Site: brandenburg
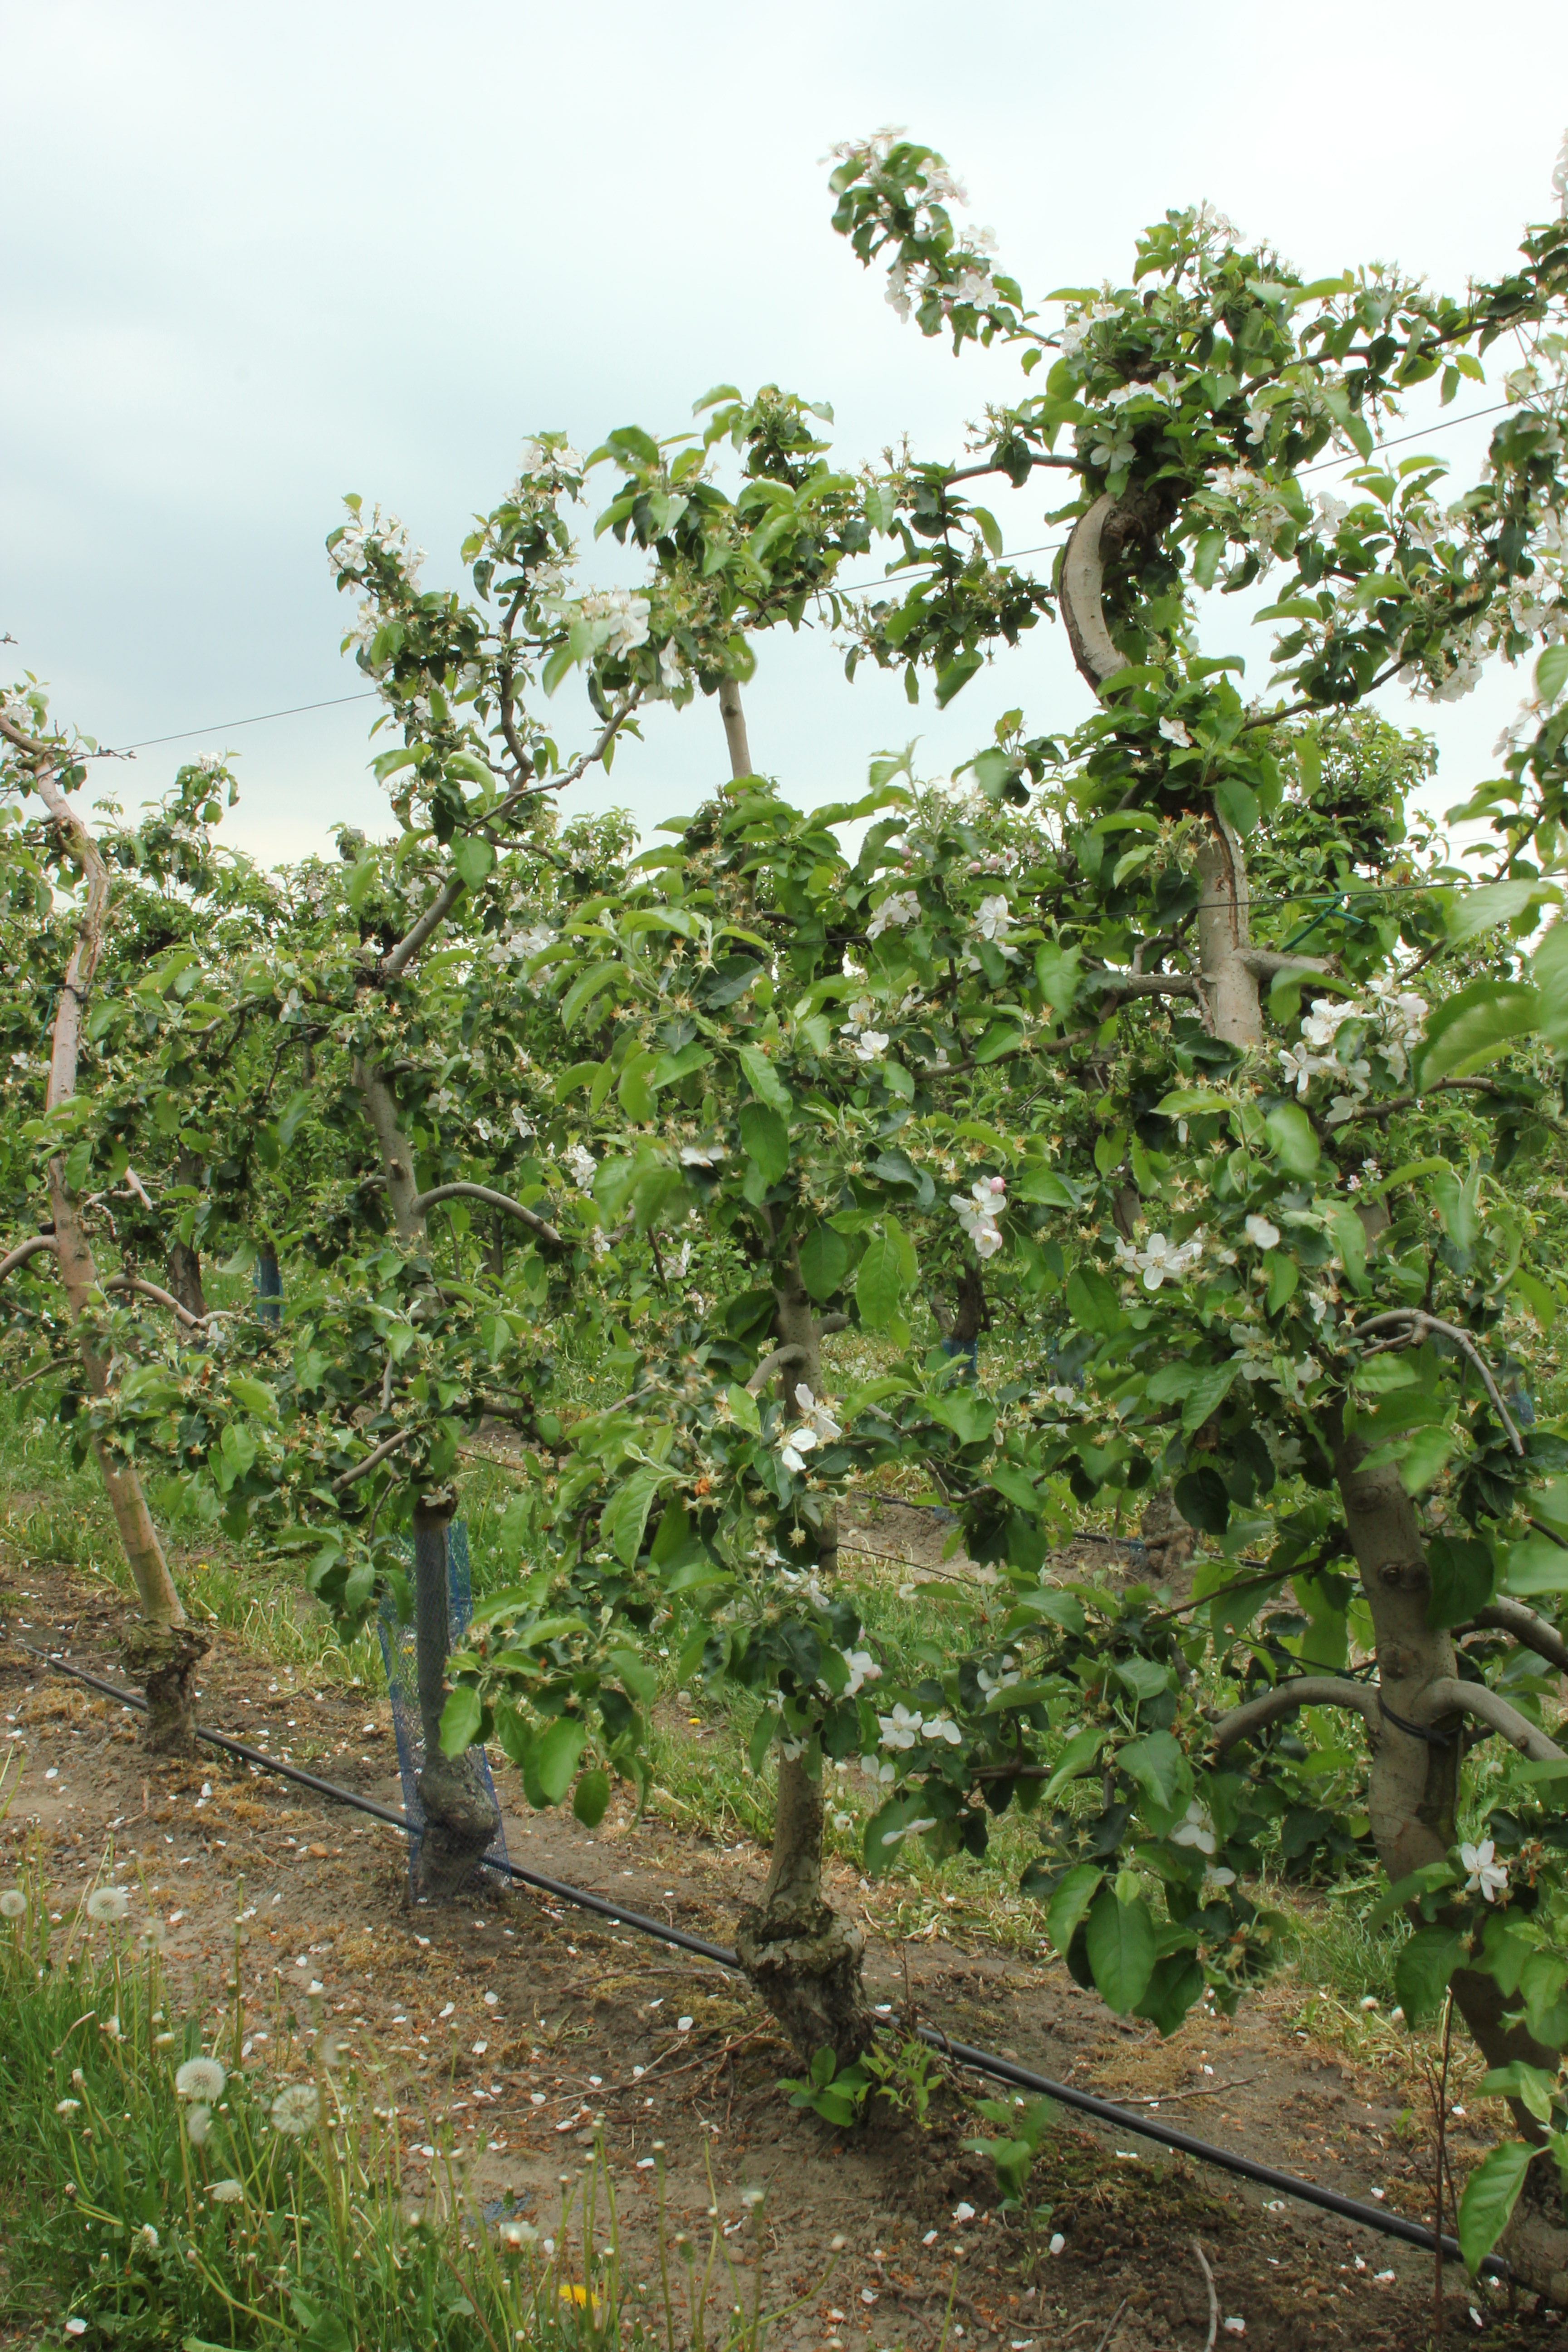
Growth stage (BBCH 67): Flowering